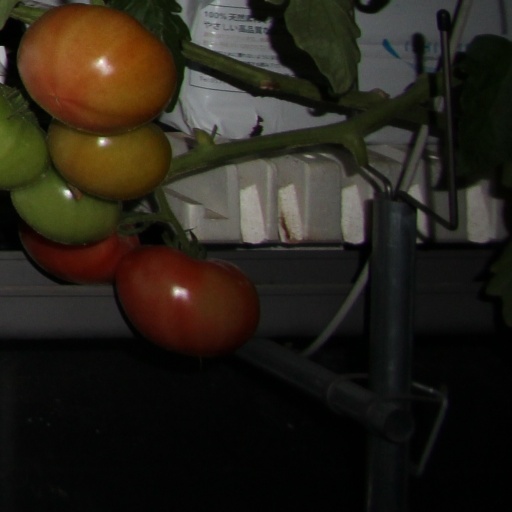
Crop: tomato